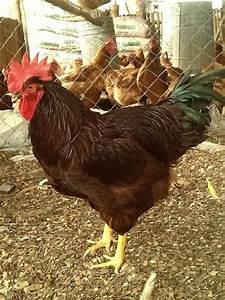
Label: chicken